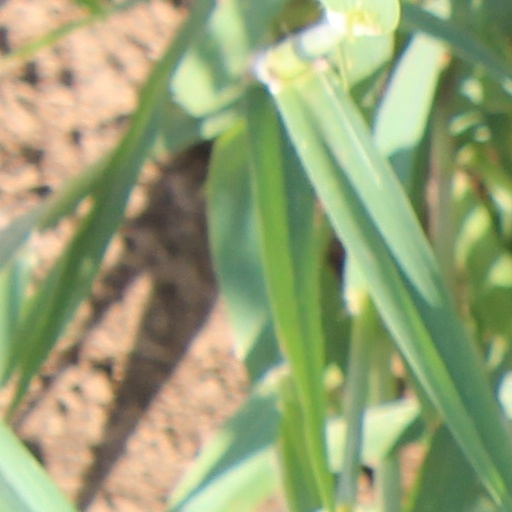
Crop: wheat